Magnus, Duke of Holstein

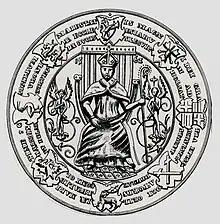
Seal of Magnus of Denmark

Magnus of Denmark or Magnus of Holstein was a Prince of Denmark, Duke of Holstein, and a member of the House of Oldenburg. As a vassal of Tsar Ivan IV of Russia, he was the titular King of Livonia from 1570 to 1578.